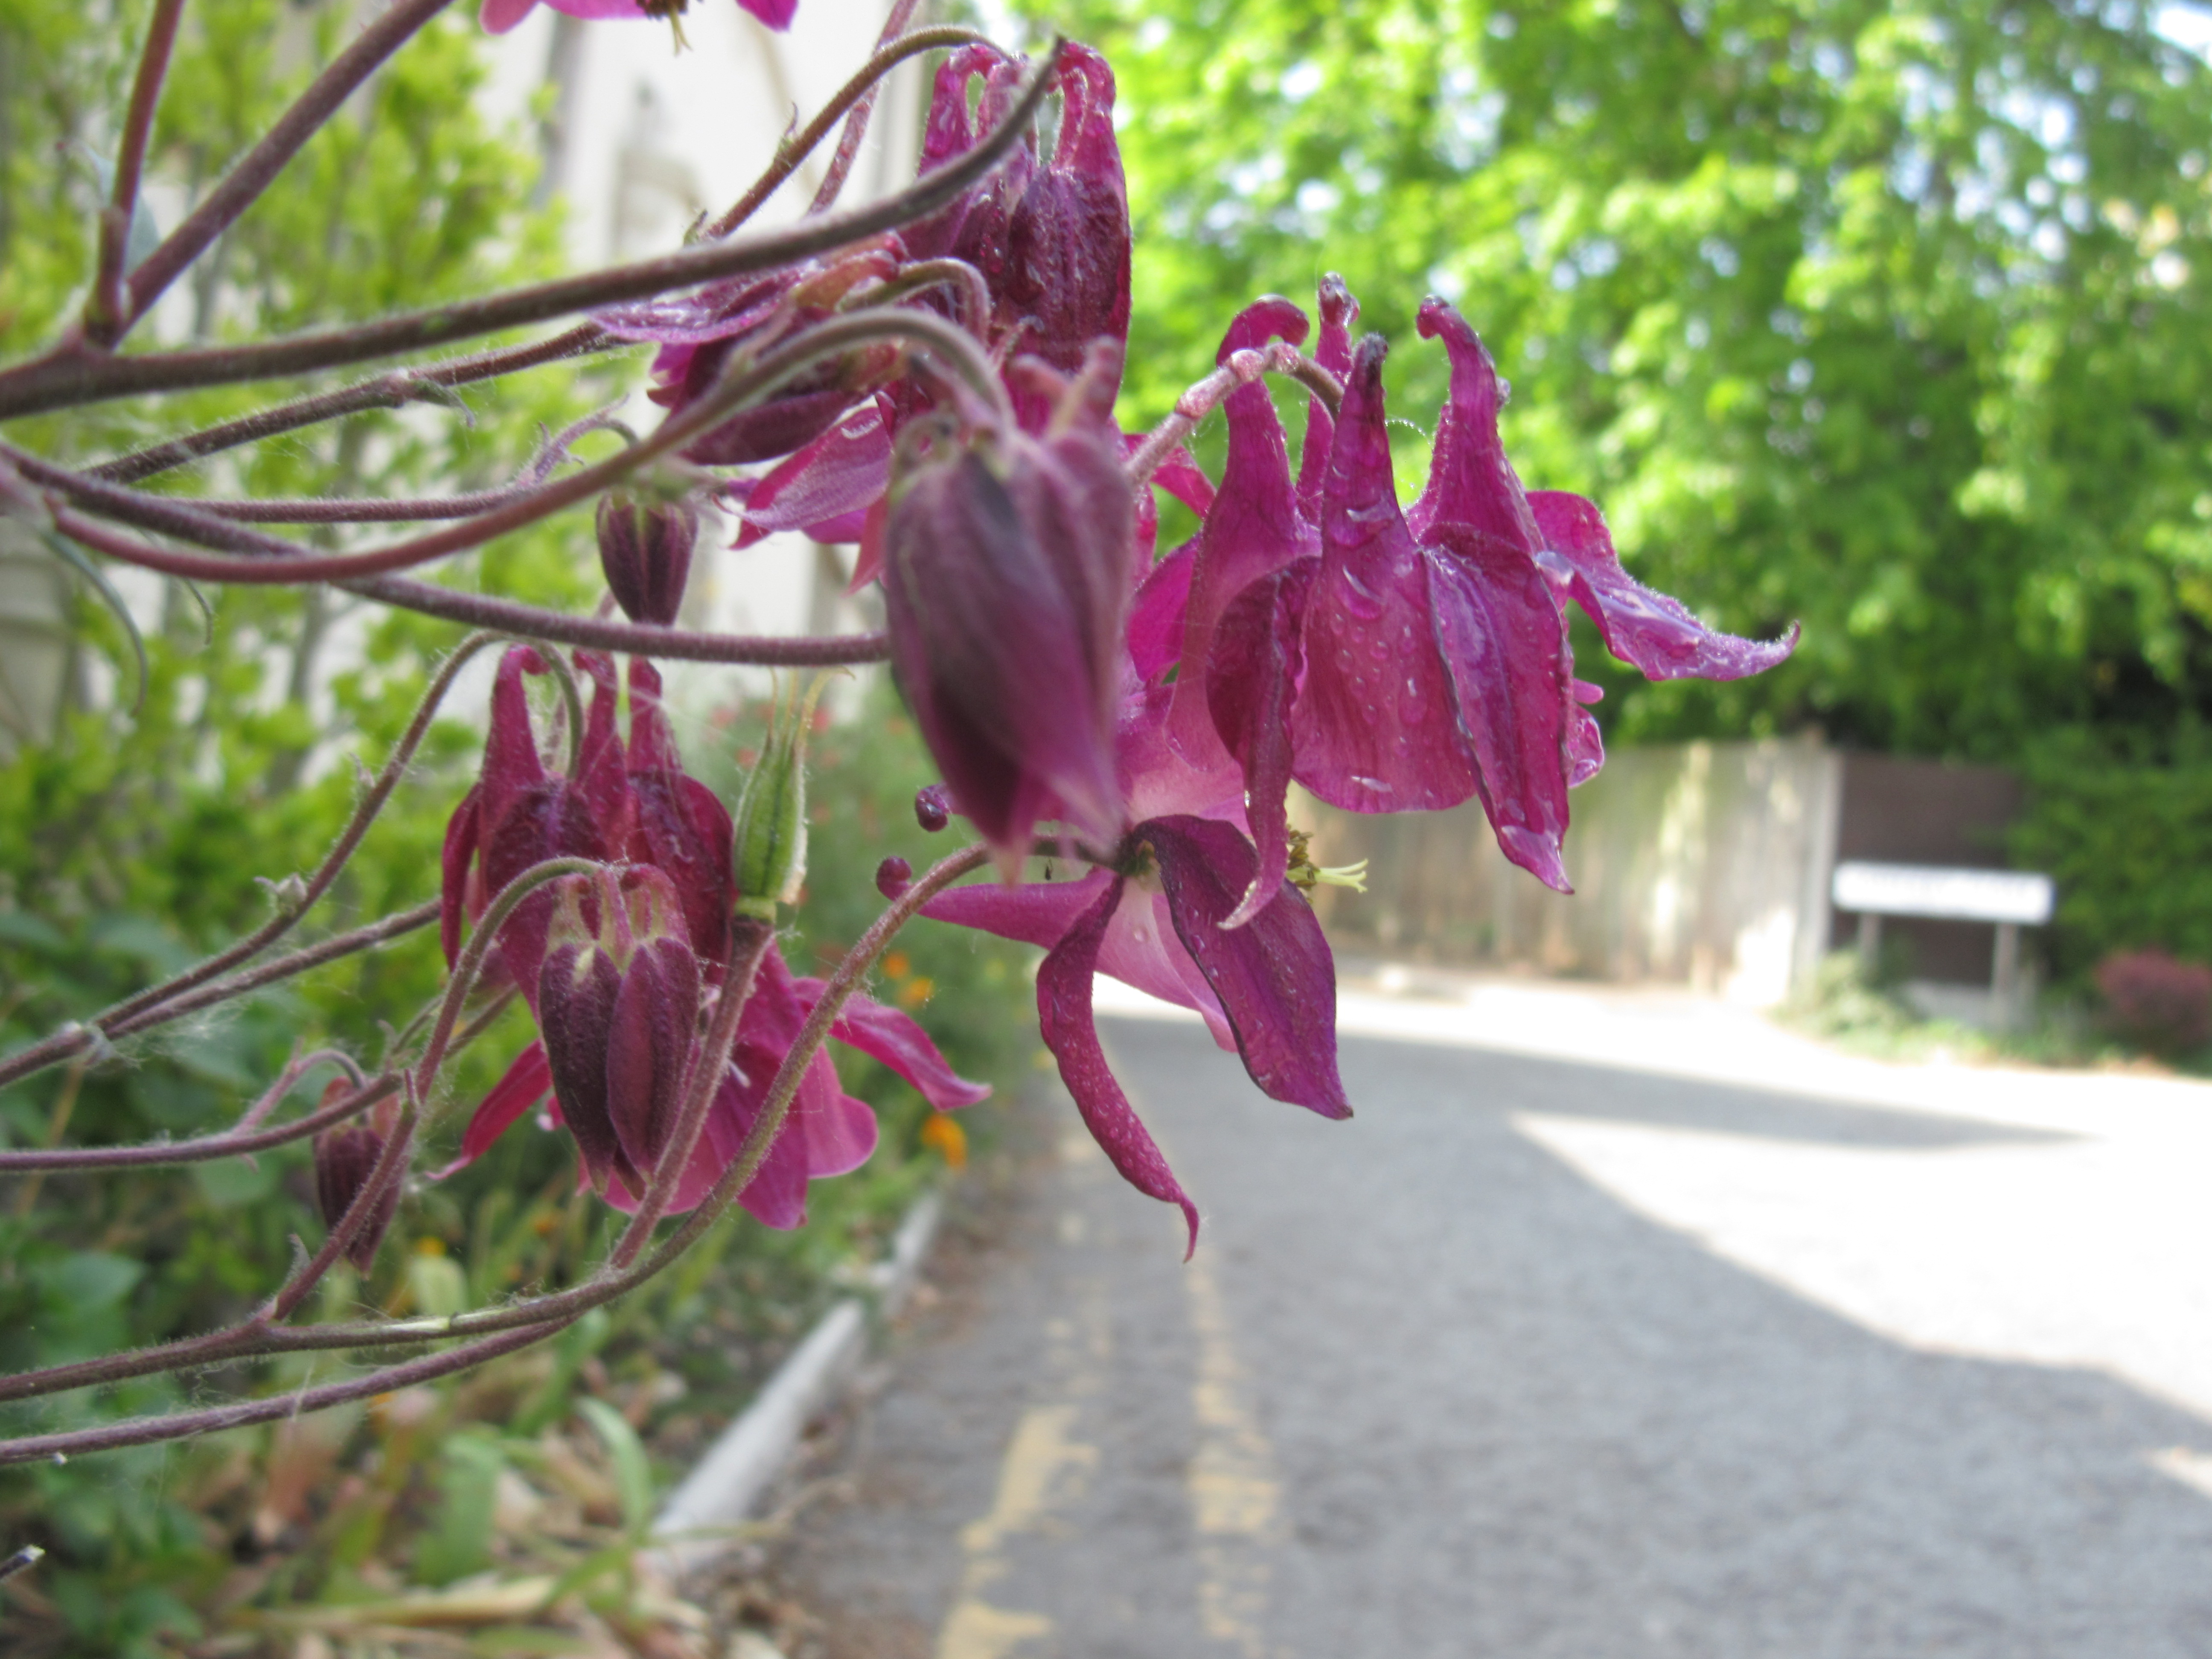
natural, flower, flowering plant, plant, purple, pink, botany, petal, bellflower family, wildflower, lily family